Independence Day (Algeria)

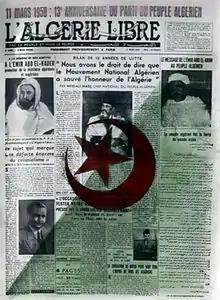
Front page "Free Algeria " in 1950 for the celebration of the 13th anniversary of the Algerian People's Party.

The Algerian War of Independence began in November 1954 and ended in 1962. The war was very brutal and long, and was the most recent major turning point in Algeria's history. Although often fratricidal, it ultimately united Algerians and raised the value of independence and the philosophy of anticolonialism into the national consciousness. Abusive tactics of the French Army remains a controversial subject in France to this day.